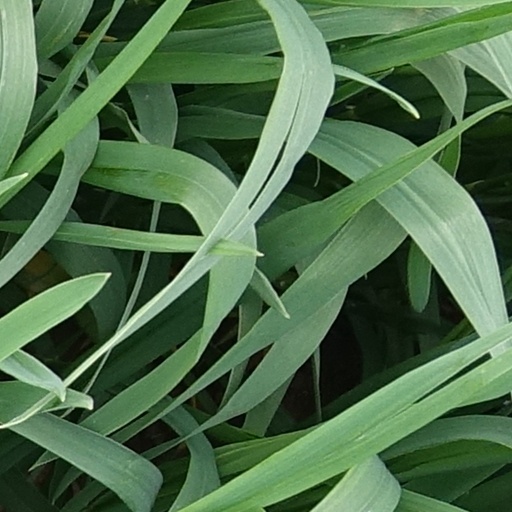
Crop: wheat